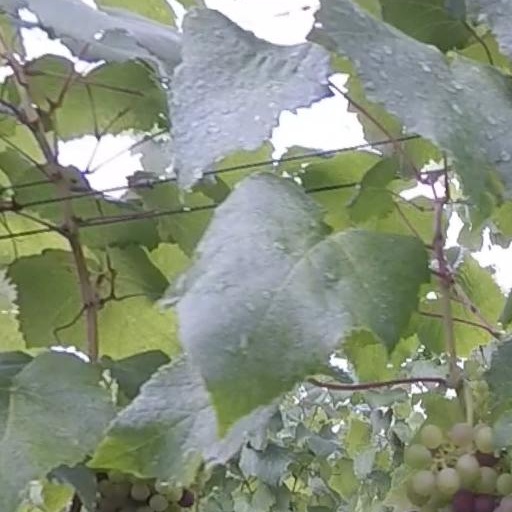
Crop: grape